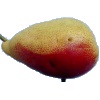
Label: Pear 2